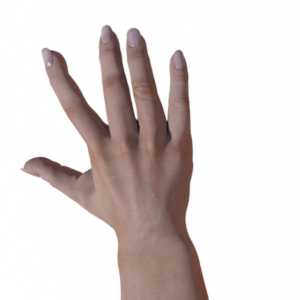
Label: paper